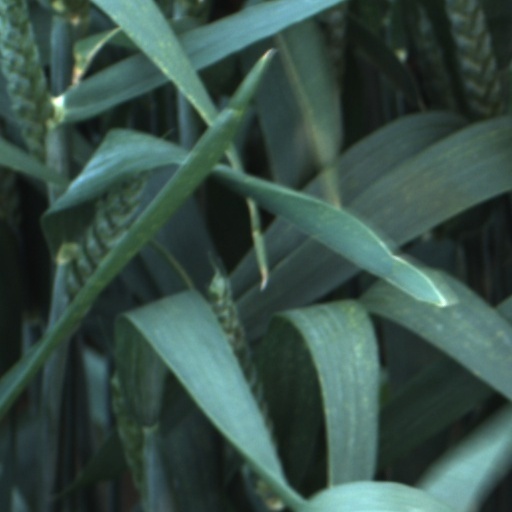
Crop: wheat